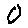
Label: 0